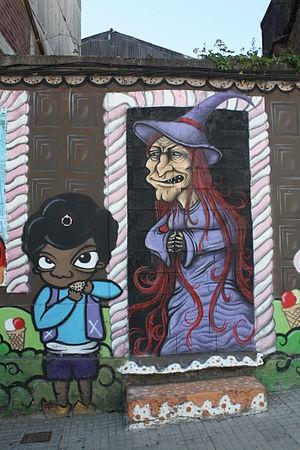
Graffiti à Ordes (Galice) - Espagne